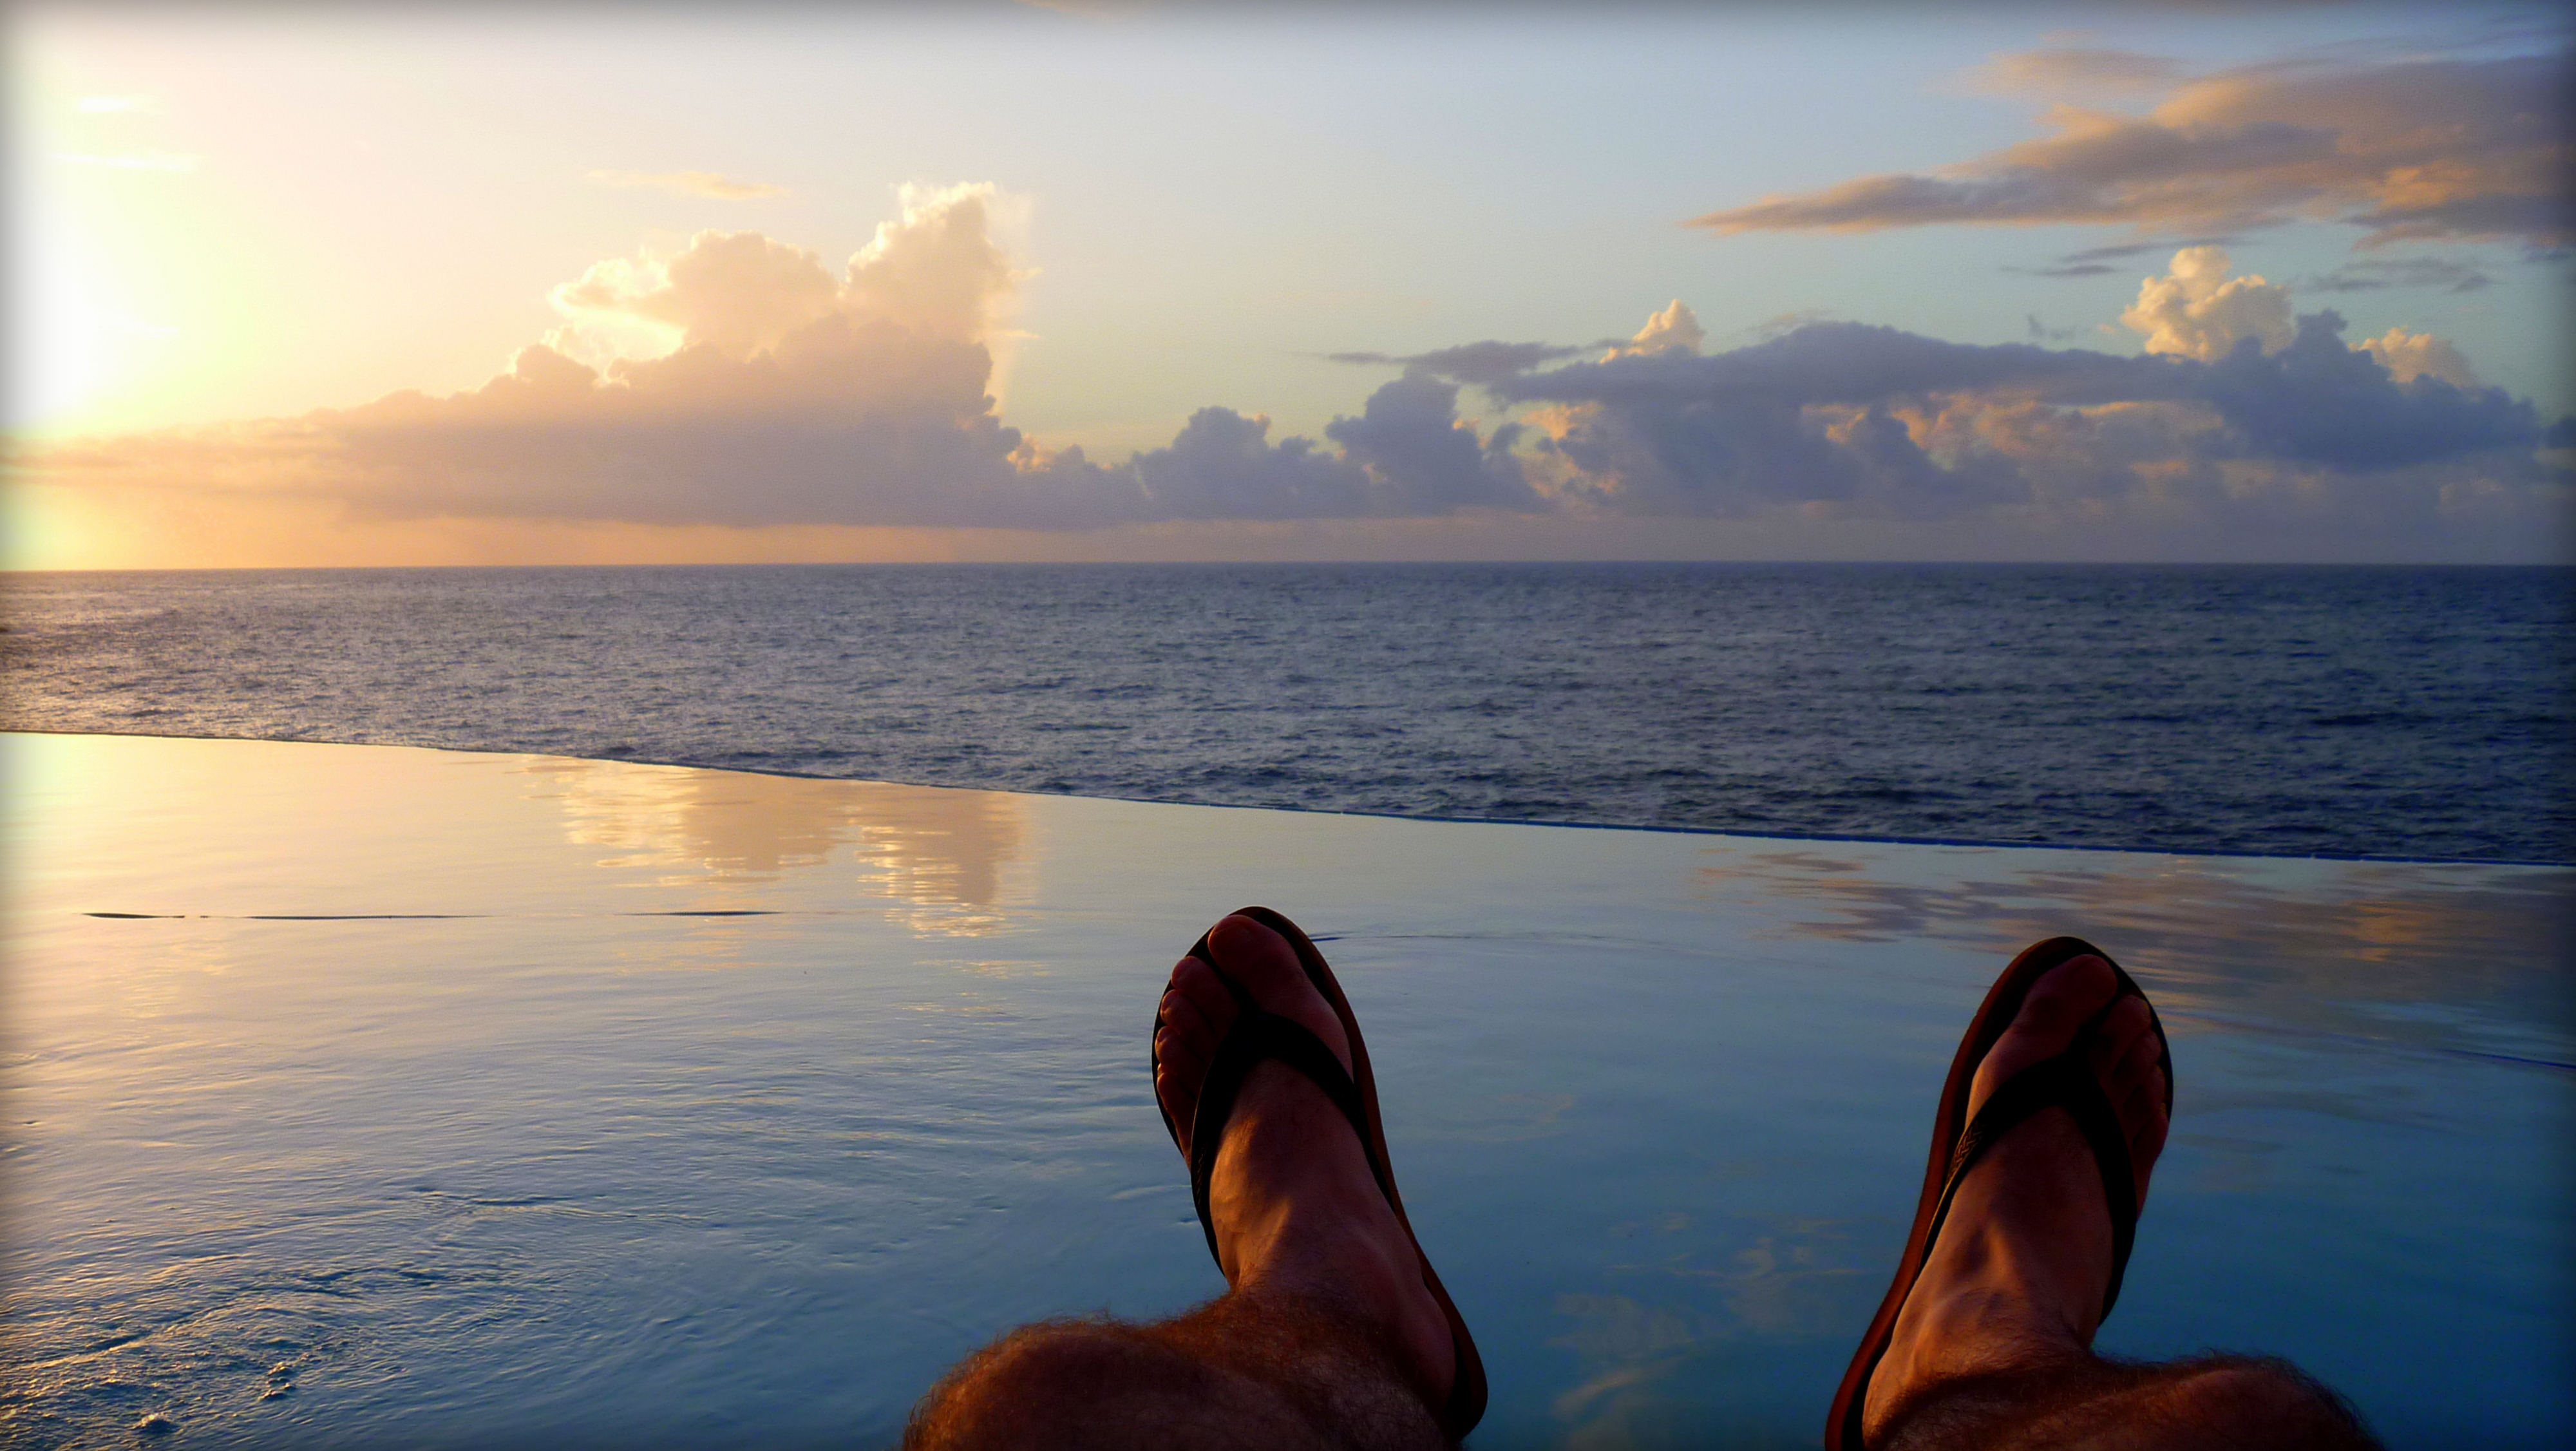
beach, sea, coast, rock, ocean, horizon, cloud, sky, sunrise, sunset, sunlight, morning, shore, wave, dawn, vacation, dusk, evening, reflection, bay, bahia, brasil, salvador, mercure